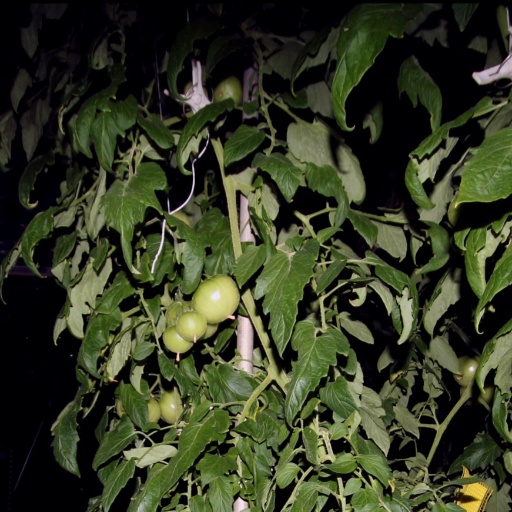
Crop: tomato